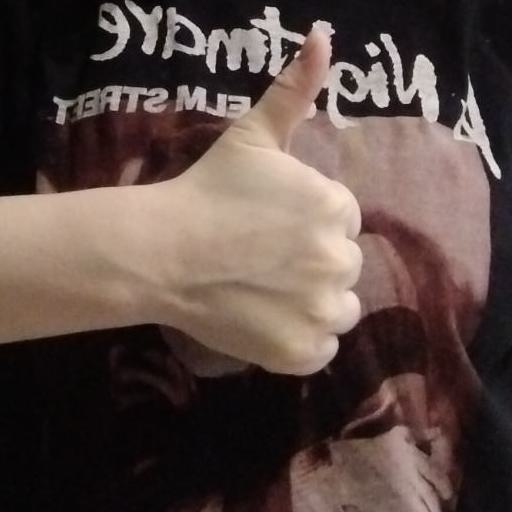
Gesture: like